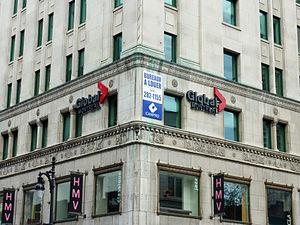
Les studios de Global Montréal (CKMI-DT) dans l'édifice Dominion Square au coin de la Rue Peel et la Rue Sainte-Catherine.